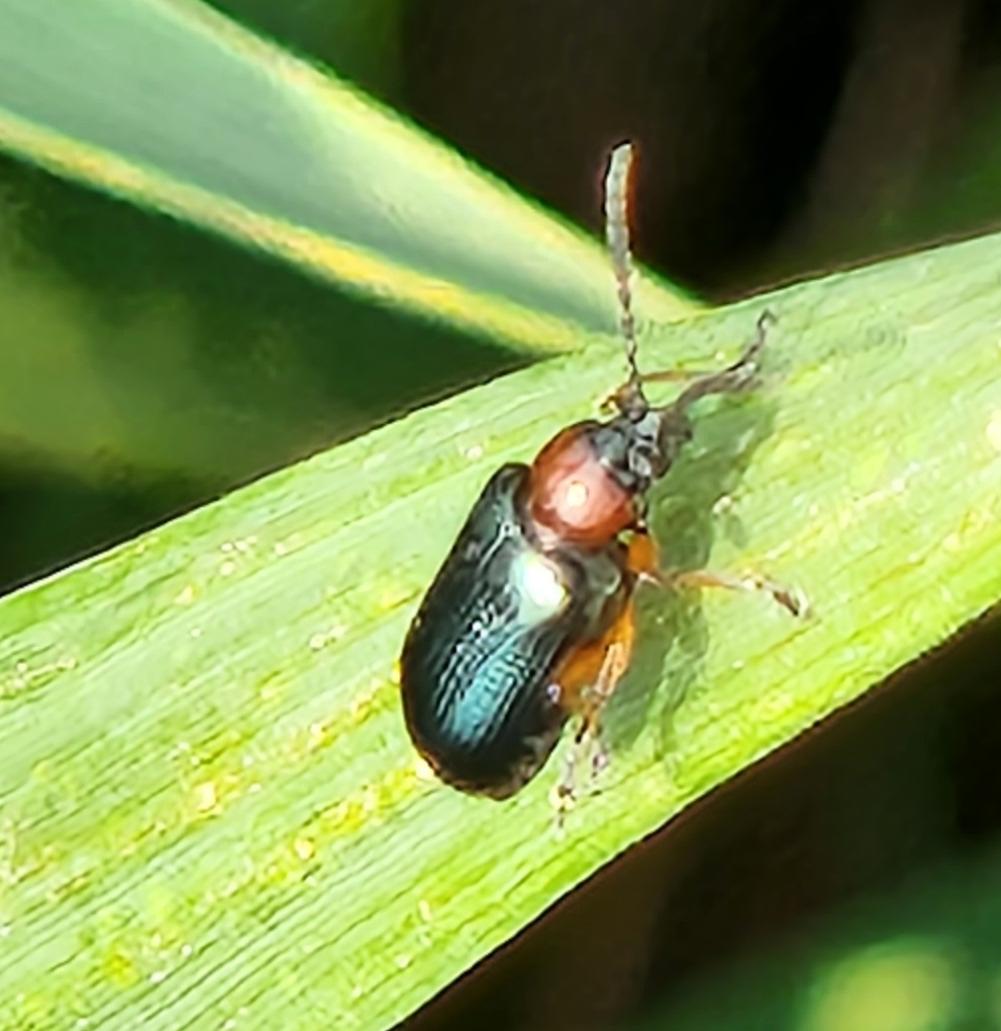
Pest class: cereal_leaf_beetle